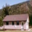
Label: house